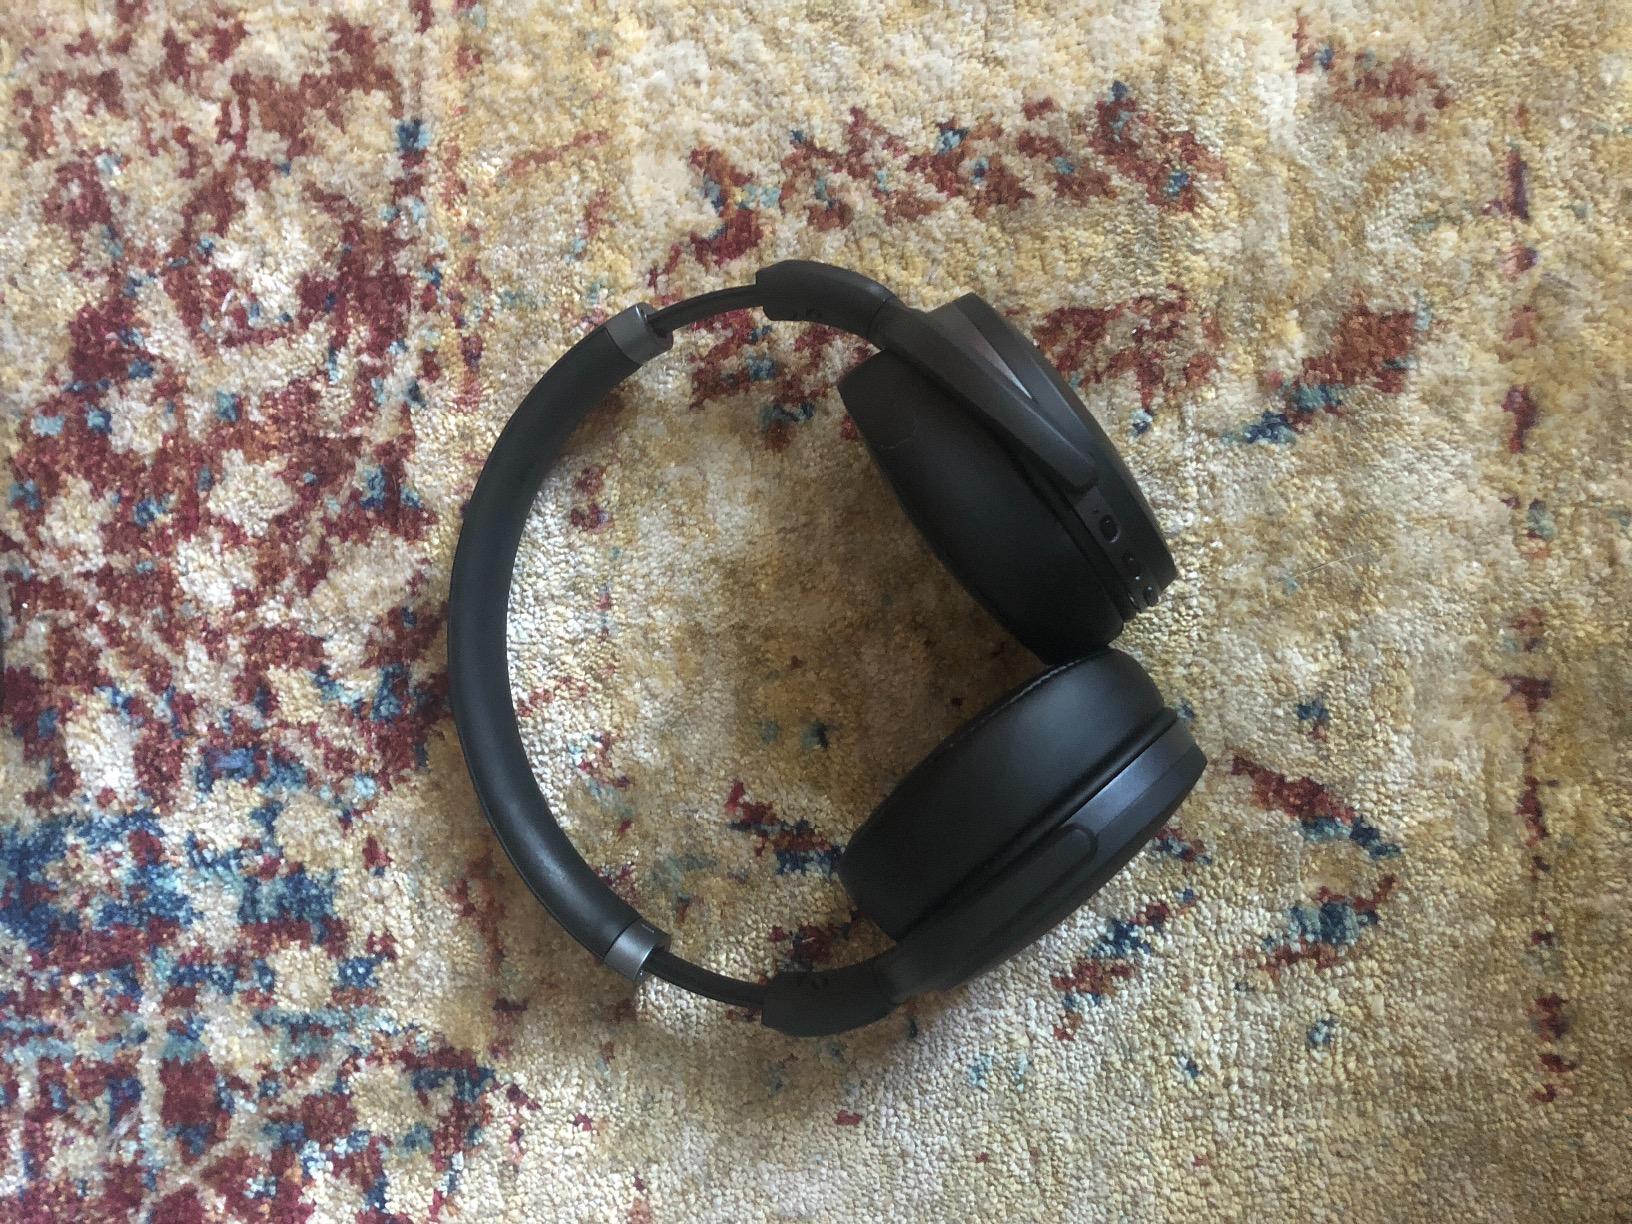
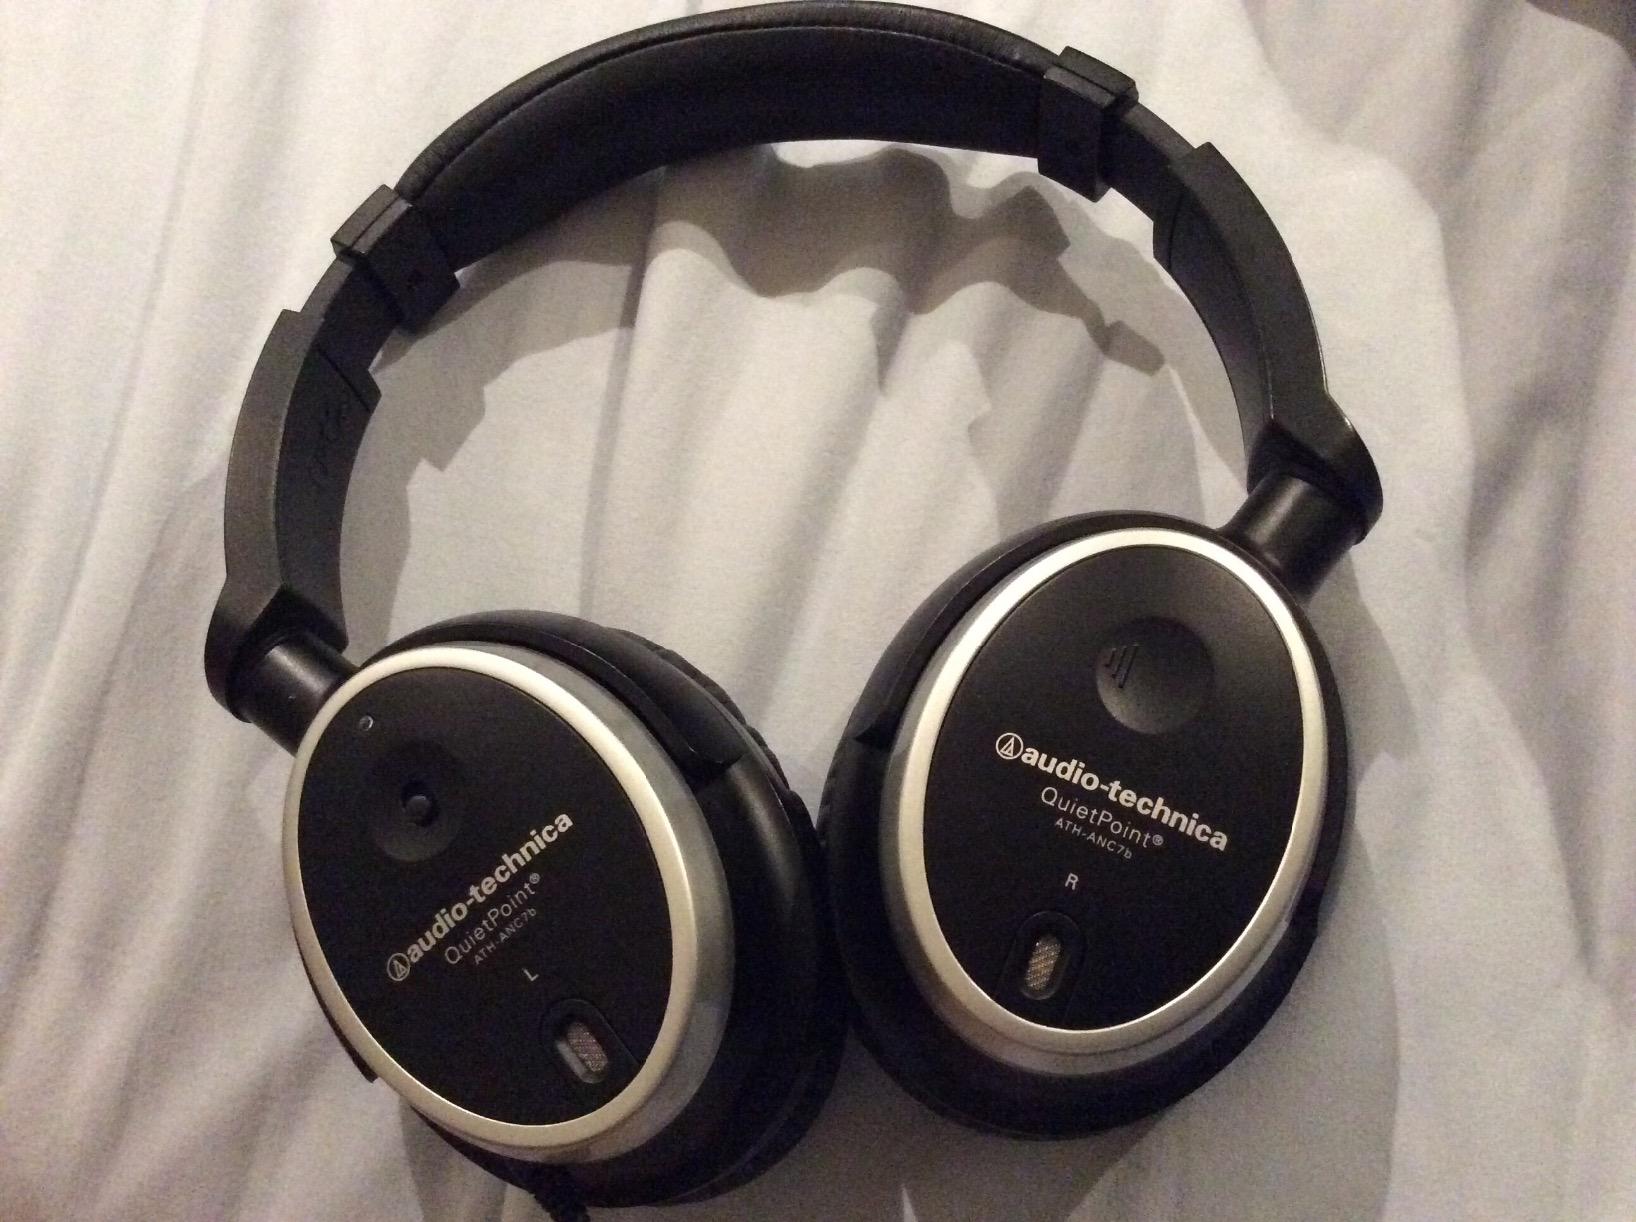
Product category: headphones
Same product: no